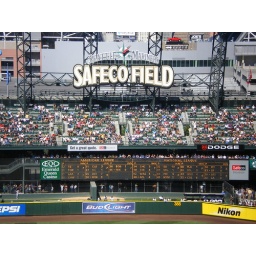
Safeco sign and crowd in left field bleachers